India House

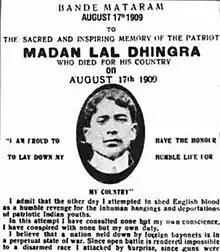
Cover of the "Paris Bande Mataram" following Madanlal Dhingra's execution in August 1909. The Paris Indian Society replaced India House as the hotbed of seditious activities in the continent after 1909.

In 1904, Krishna Varma founded "The Indian Sociologist" (TIS), a penny monthly (with Spencer's dictum as its motto), as a challenge to the British Committee's "Indian". The title of the publication was intended to convey Krishna Varma's conviction that the ideological basis of Indian independence from Britain was to the discipline of sociology. "TIS" was critical of the moderate loyalist approach and its appeal to British liberalism, exemplified by the work of Indian leader G.K. Gokhale; instead, "TIS" advocated Indian self-rule. It was critical of the British Committee, whose members – being mostly from the Indian Civil Service – were in Krishna Varma's view complicit in exploitation of India. "TIS" quoted extensively from the works of British writers, which Krishna Varma interpreted to explain his views that the "Raj" was colonial exploitation, and that the Indians had a right to oppose it, by violence if necessary. It advocated confrontation and demands rather than petition and accommodation. However, Krishna Varma's views and justifications of political violence in nationalist struggle were still cautious, considering violence as a last resort. His support was initially intellectual, and he was not actively involved in planning revolutionary violence. Freedom of the press and the liberal approach of the British establishment meant Krishna Varma could air views that would have been rapidly suppressed in India.